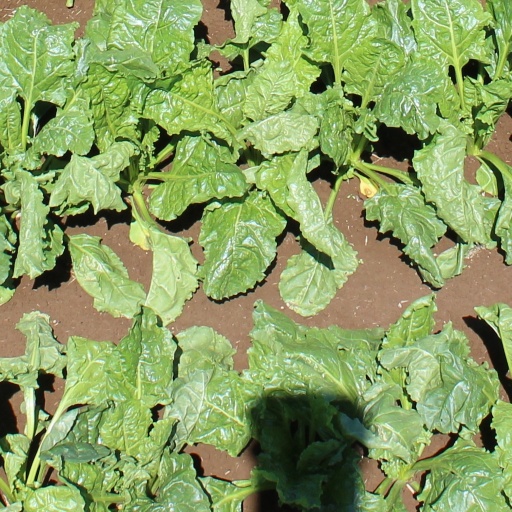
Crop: sugar beet